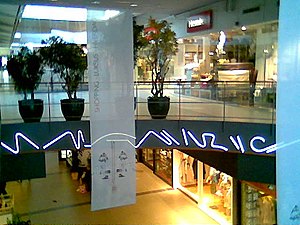
Hørsholm
Hørsholm er et byområde i Nordsjælland med 47.487 indbyggere beliggende mellem Helsingørmotorvejen og Øresund 25 kilometer nord for Københavns centrum. Byområdet ligger i tre kommuner og strækker sig hermed udover Hørsholm Kommunes 25.007 indbyggere.